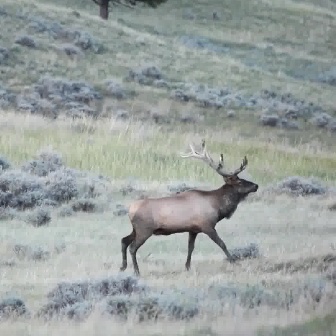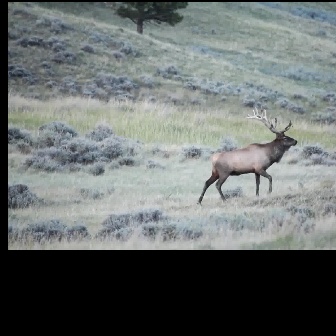
  Please identify the target specified by the bounding box [118,138,258,278] in the first image and locate it in the second image. Return the coordinates in [x_min,y_min,x_max,y_max] format.
Answer: [195,105,297,206]